Cosimo Bottegari

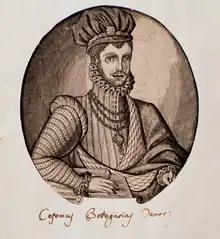
Cosimo Bottegari

Cosimo Bottegari (1554—1620) was an Italian lutenist and composer of the Late Renaissance era. He was born in Florence and in 1573 became a gentleman of the chamber of the Duke, at the court of Albert V, Duke of Bavaria in Munich, granted of the hereditary equestrian nobility of Bavaria in 1574, with the Heraldic chief of Bavaria and created a Knight of the Order of Saint Stephen 1577, by Francesco I de' Medici, Grand Duke of Tuscany. He left a manuscript of compositions titled "Il Libro di canto e liuto" which is an important source for Italian songs of the period.